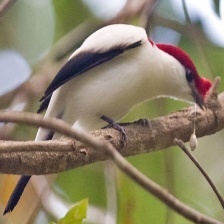
Species: ARARIPE MANAKIN
Scientific name: ANTILOPHIA BOKERMANNI